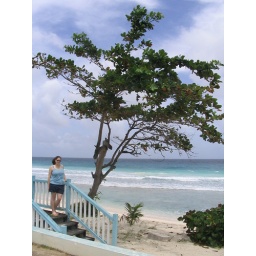
Shannon standing underneath a lone tree down by the ocean.